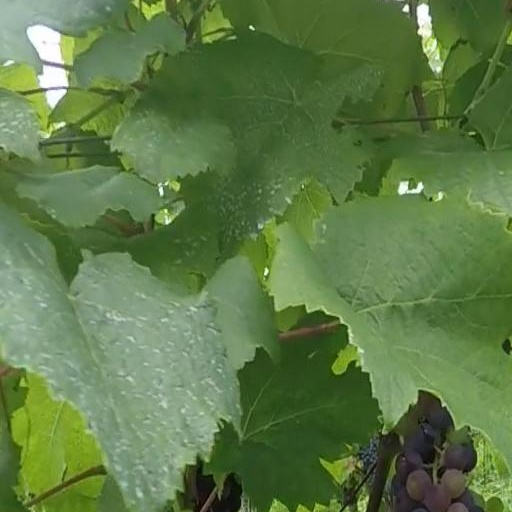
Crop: grape